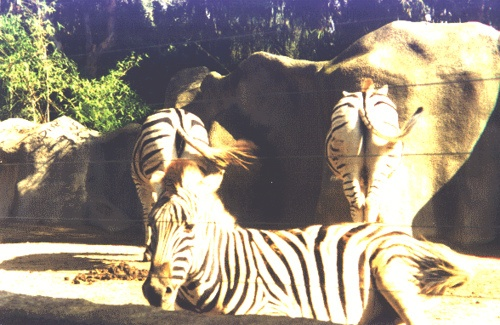
a number of zebras behind a fence
Several zebra that are in an enclosure together.
Three zebras are walking around or resting in the zoo.
One zebra lying down side view with head up angle toward camera and the back view of two other zebras standing behind it and a few feet apart from each other, with wall behind and tree.
A herd of zebra standing behind a wire fence.